Laura Annie Willson

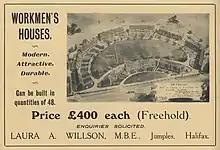
Advert for Laura Annie Willson houses in Jumples

In 1919, she co-founded the Women's Engineering Society (WES) with Rachel Parsons, Margaret, Lady Moir, Lady Katharine Parsons, Eleanor Shelley-Rolls, Margaret Rowbotham and Janetta Mary Ornsby. The aim of WES was to protect the positions that women had gained in industry during World War I, and to promote equal opportunities for women in engineering. She was president of WES from 1926 to 1928.